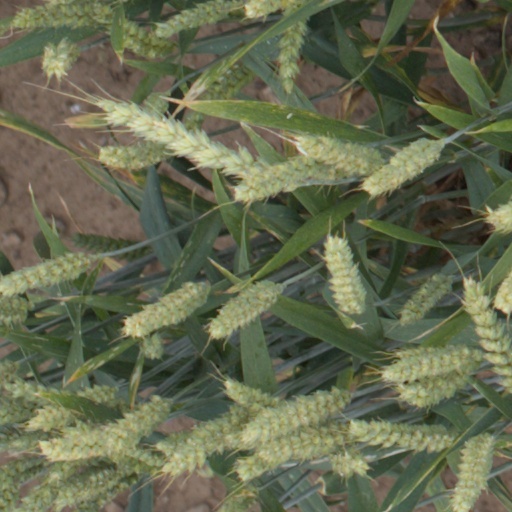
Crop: wheat